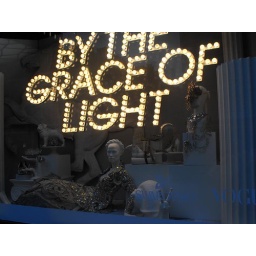
i wish i took more of these windows but i was in a rush D:vouge windows on oxford street :)